Bryce Brentz

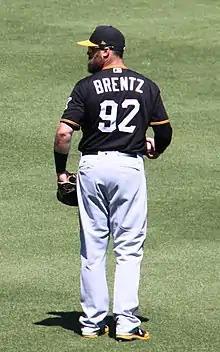
Brentz with the Pittsburgh Pirates in 2018

Bryce Everett Brentz (born December 30, 1988) is an American former professional baseball left fielder. He played in Major League Baseball (MLB) for the Boston Red Sox. During the 2014 and 2016 seasons, he appeared in a total of 34 MLB games with Boston. He bats and throws right-handed, and is listed at and .